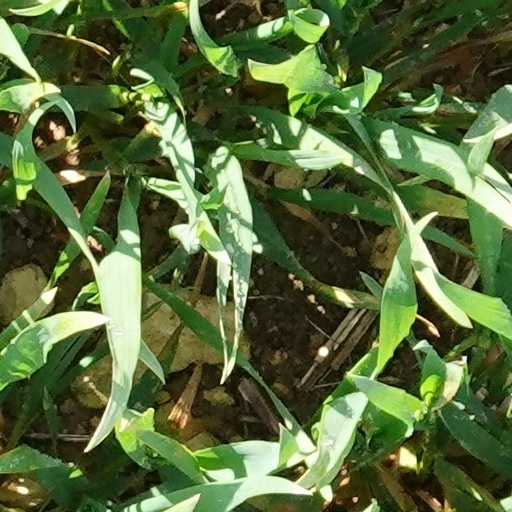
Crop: wheat